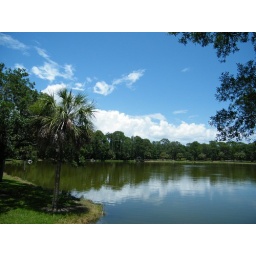
blue sky with clouds over Tampa ... where they belong, by the way